Dennis Lind

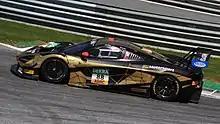
Lind racing in the ADAC GT Masters in 2022

In 2022 Lind continued racing GT3 machineries, signing a contract with JP Motorsport and driving in GT World Challenge Europe Endurance Cup.